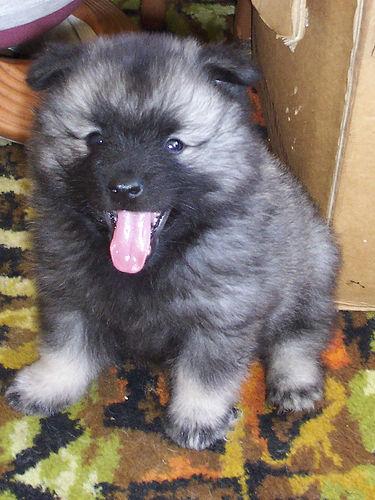
Breed: keeshond